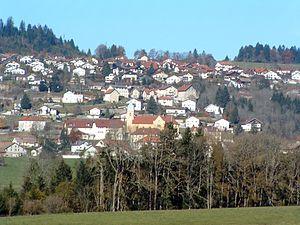
Vue du bourg-centre depuis le hameau des Chézières
Les Fins est une commune française située dans le département du Doubs, en région Bourgogne-Franche-Comté. Ses habitants sont appelés les Finois et les Finoises.